Barham, New South Wales

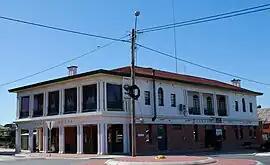
The Barham Hotel

Barham is a town in the western Riverina district of New South Wales, Australia. The town is located 823 kilometres south west of the state capital, Sydney and 303 kilometres north west of Melbourne. Situated on the banks of the Murray River across from Koondrook in the neighbouring state of Victoria, Barham had a population of 1,159 at the . The town is in the Murray River Council local government area.